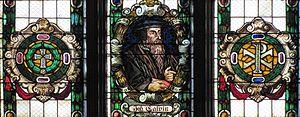
Alsace, Bas-Rhin, Église protestante Saint-Sauveur de Strasbourg-Cronenbourg, rue Jacob. Vitrail représentant Jean Calvin (XXe)